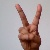
The image shows a hand gesture representing the letter 'V' in Indian Sign Language.